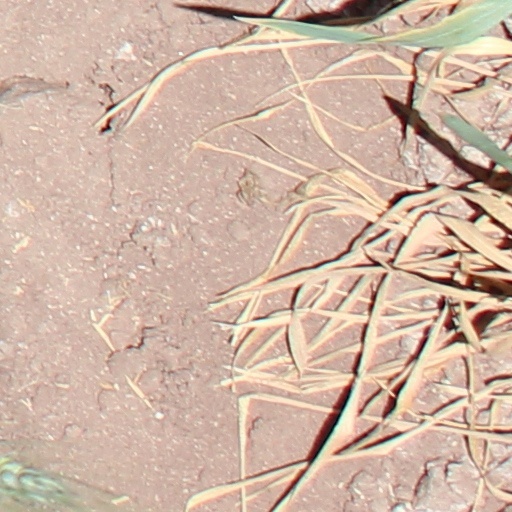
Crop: wheat